RAF Weston Zoyland

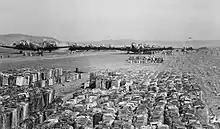
C-47s of the 306th Troop Carrier Squadron

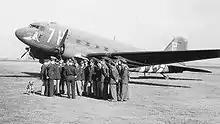
C-47s of the 306th Troop Carrier Squadron

Royal Air Force Westonzoyland, or more simply RAF Westonzoyland, is located approximately east-southeast of Bridgwater, Somerset; about west-southwest of London.